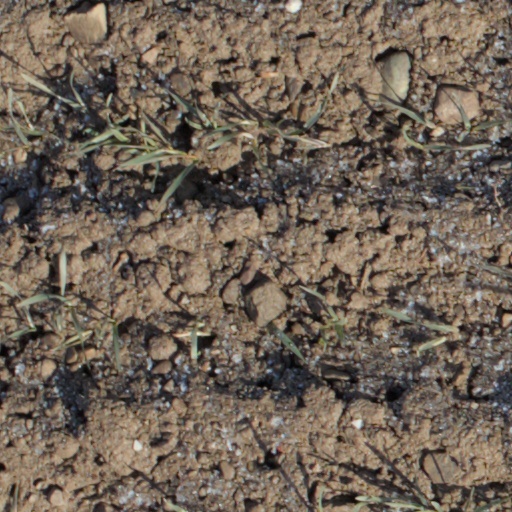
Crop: wheat